University of Texas at Arlington

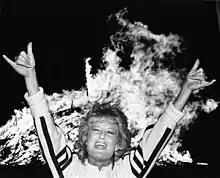
A cheerleader gives the "Go Mavs" hand symbol at the 1985 homecoming bonfire. The symbol is identical to UTEP's "Picks Up" symbol, but because of its resemblance of the letter "M" formed by the index, middle, and ring fingers, it is used by UTA to represent the first initial for the team name (the "Mavericks").

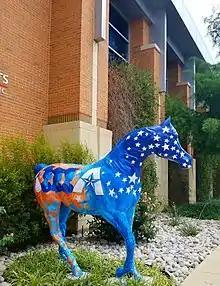
The Spirit Horse at the College Park Center

UT Arlington's athletic teams are known as the Mavericks (the selection was made in 1971 and predated the Dallas Mavericks' choice in 1980). UT Arlington was a charter member of the Southland Conference. UT Arlington won the Southland Conference's Commissioners Cup three times since the award was first instituted in 1998. The Commissioners Cup is awarded to the athletics program with the highest all-around performance in all conference events, including all men's and women's events.